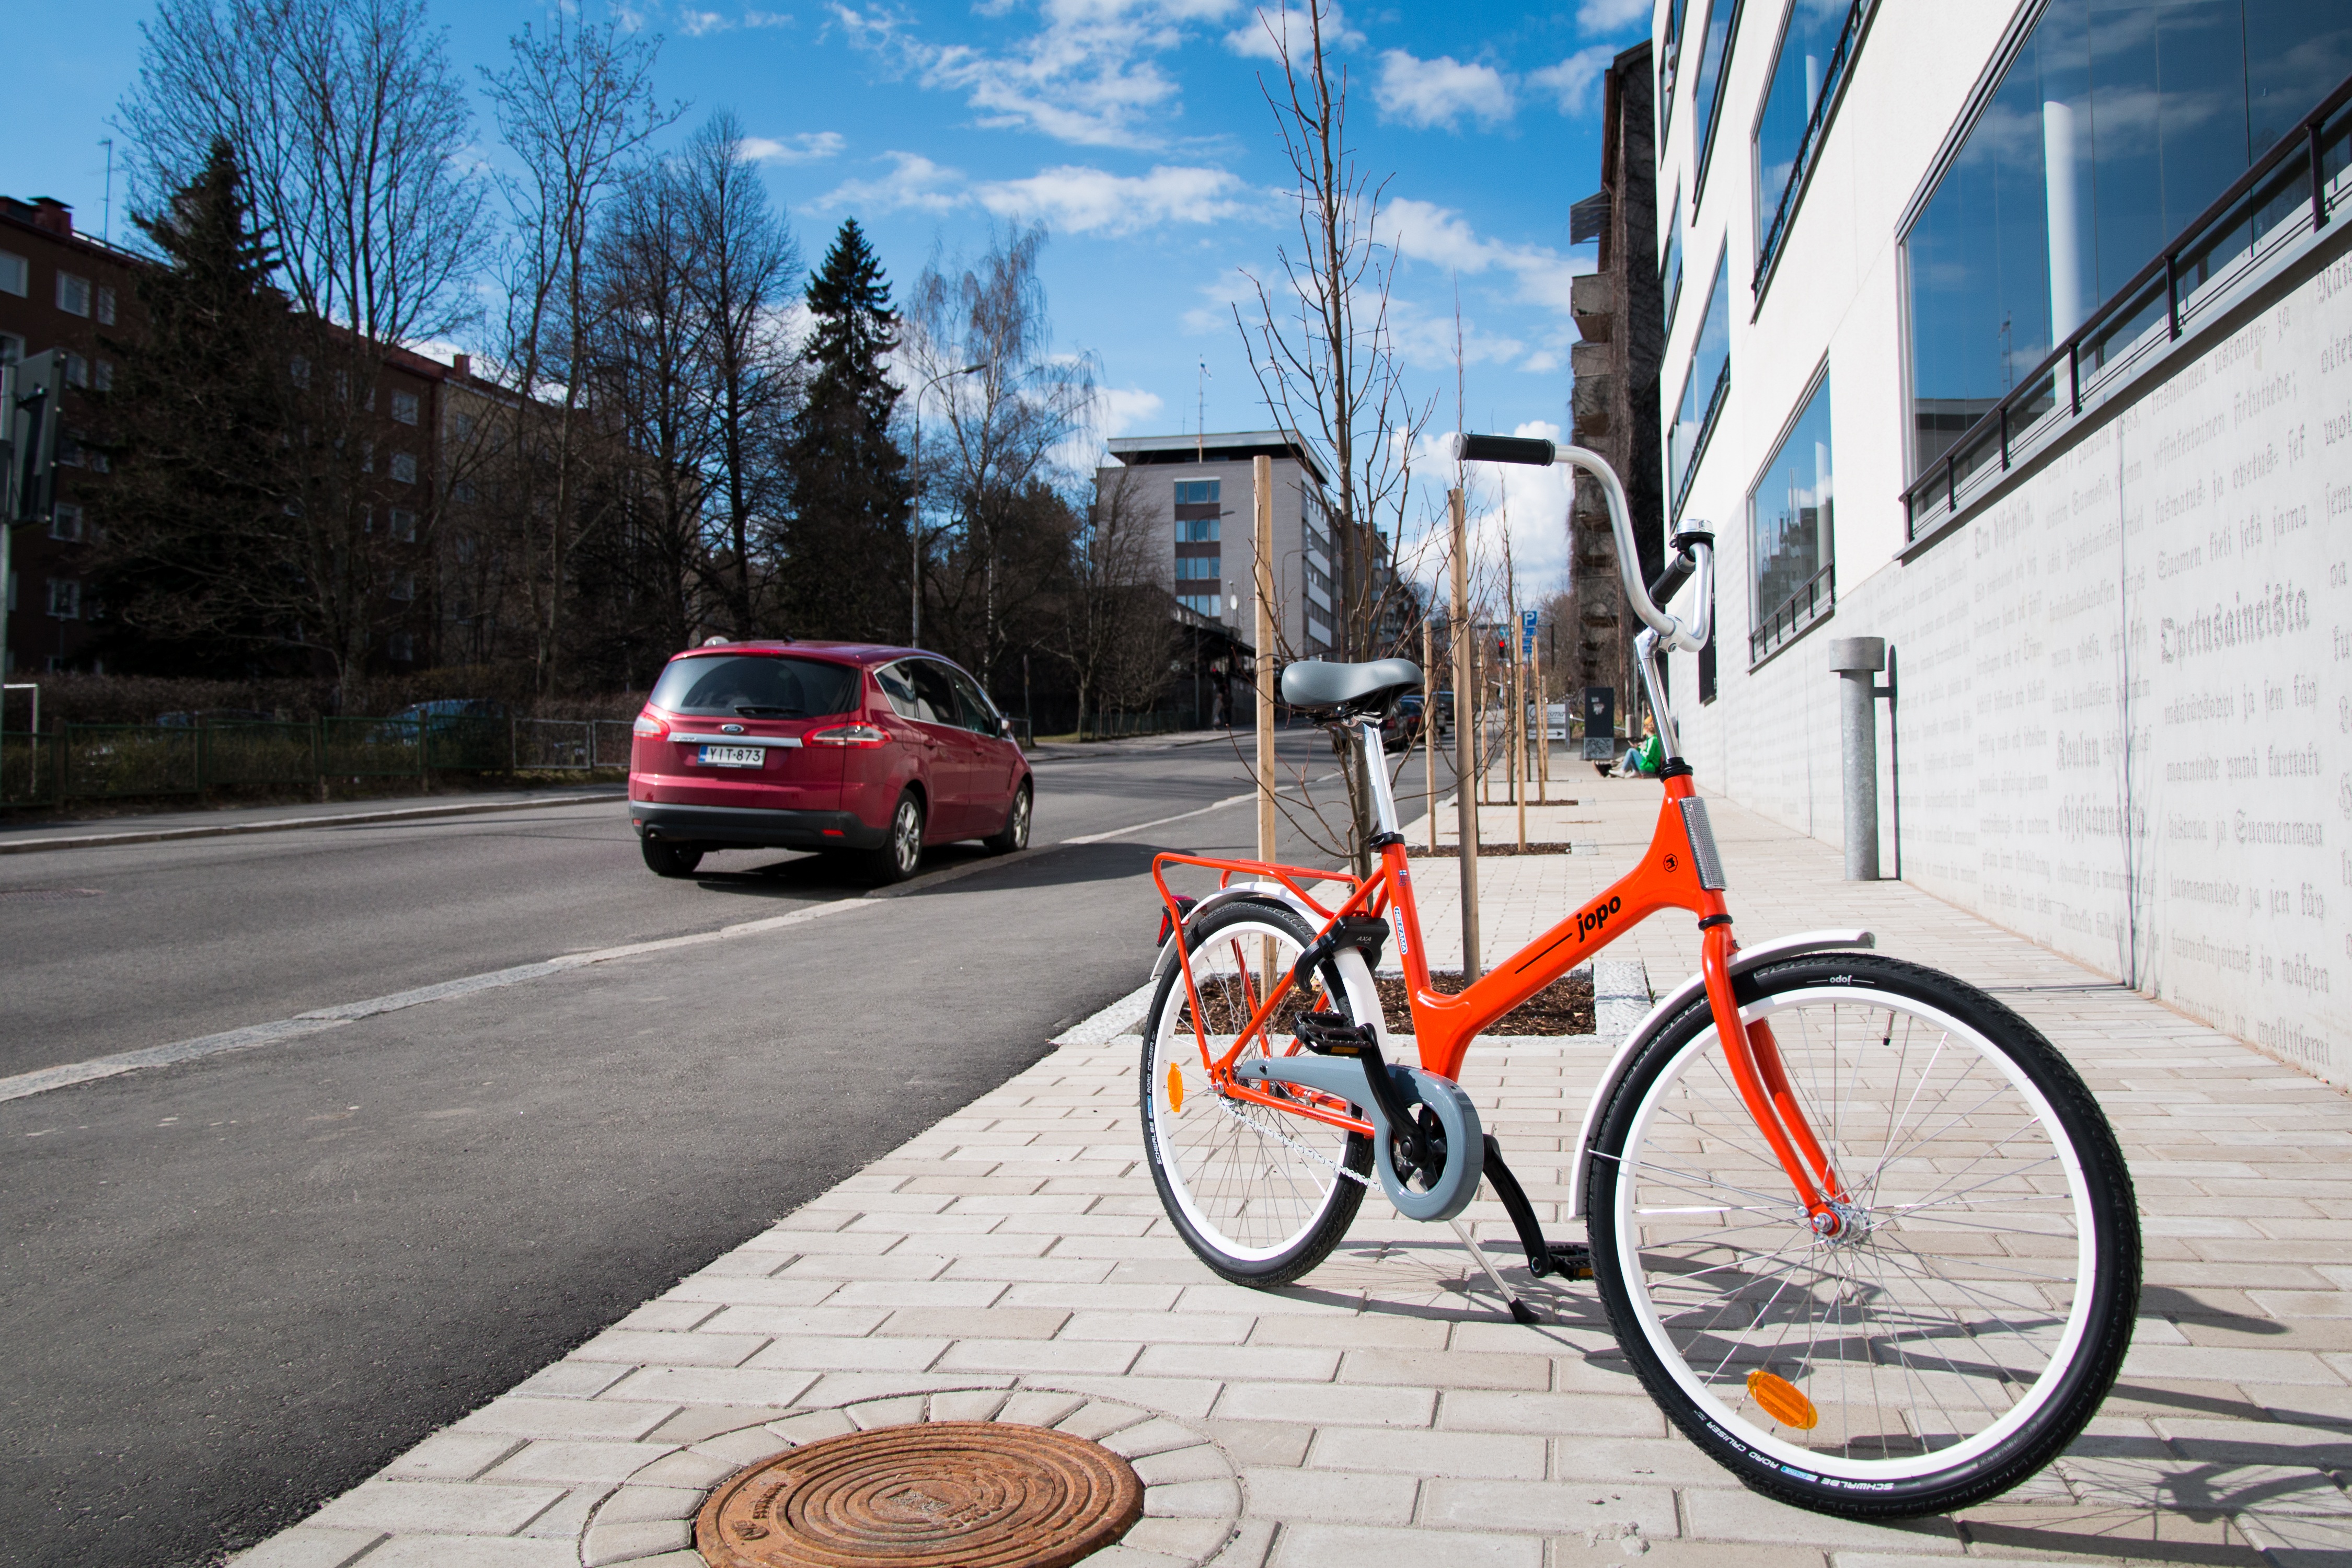
road, traffic, street, bicycle, bike, city, urban, vehicle, lane, sports equipment, mountain bike, cycling, race, land vehicle, jyv skyl